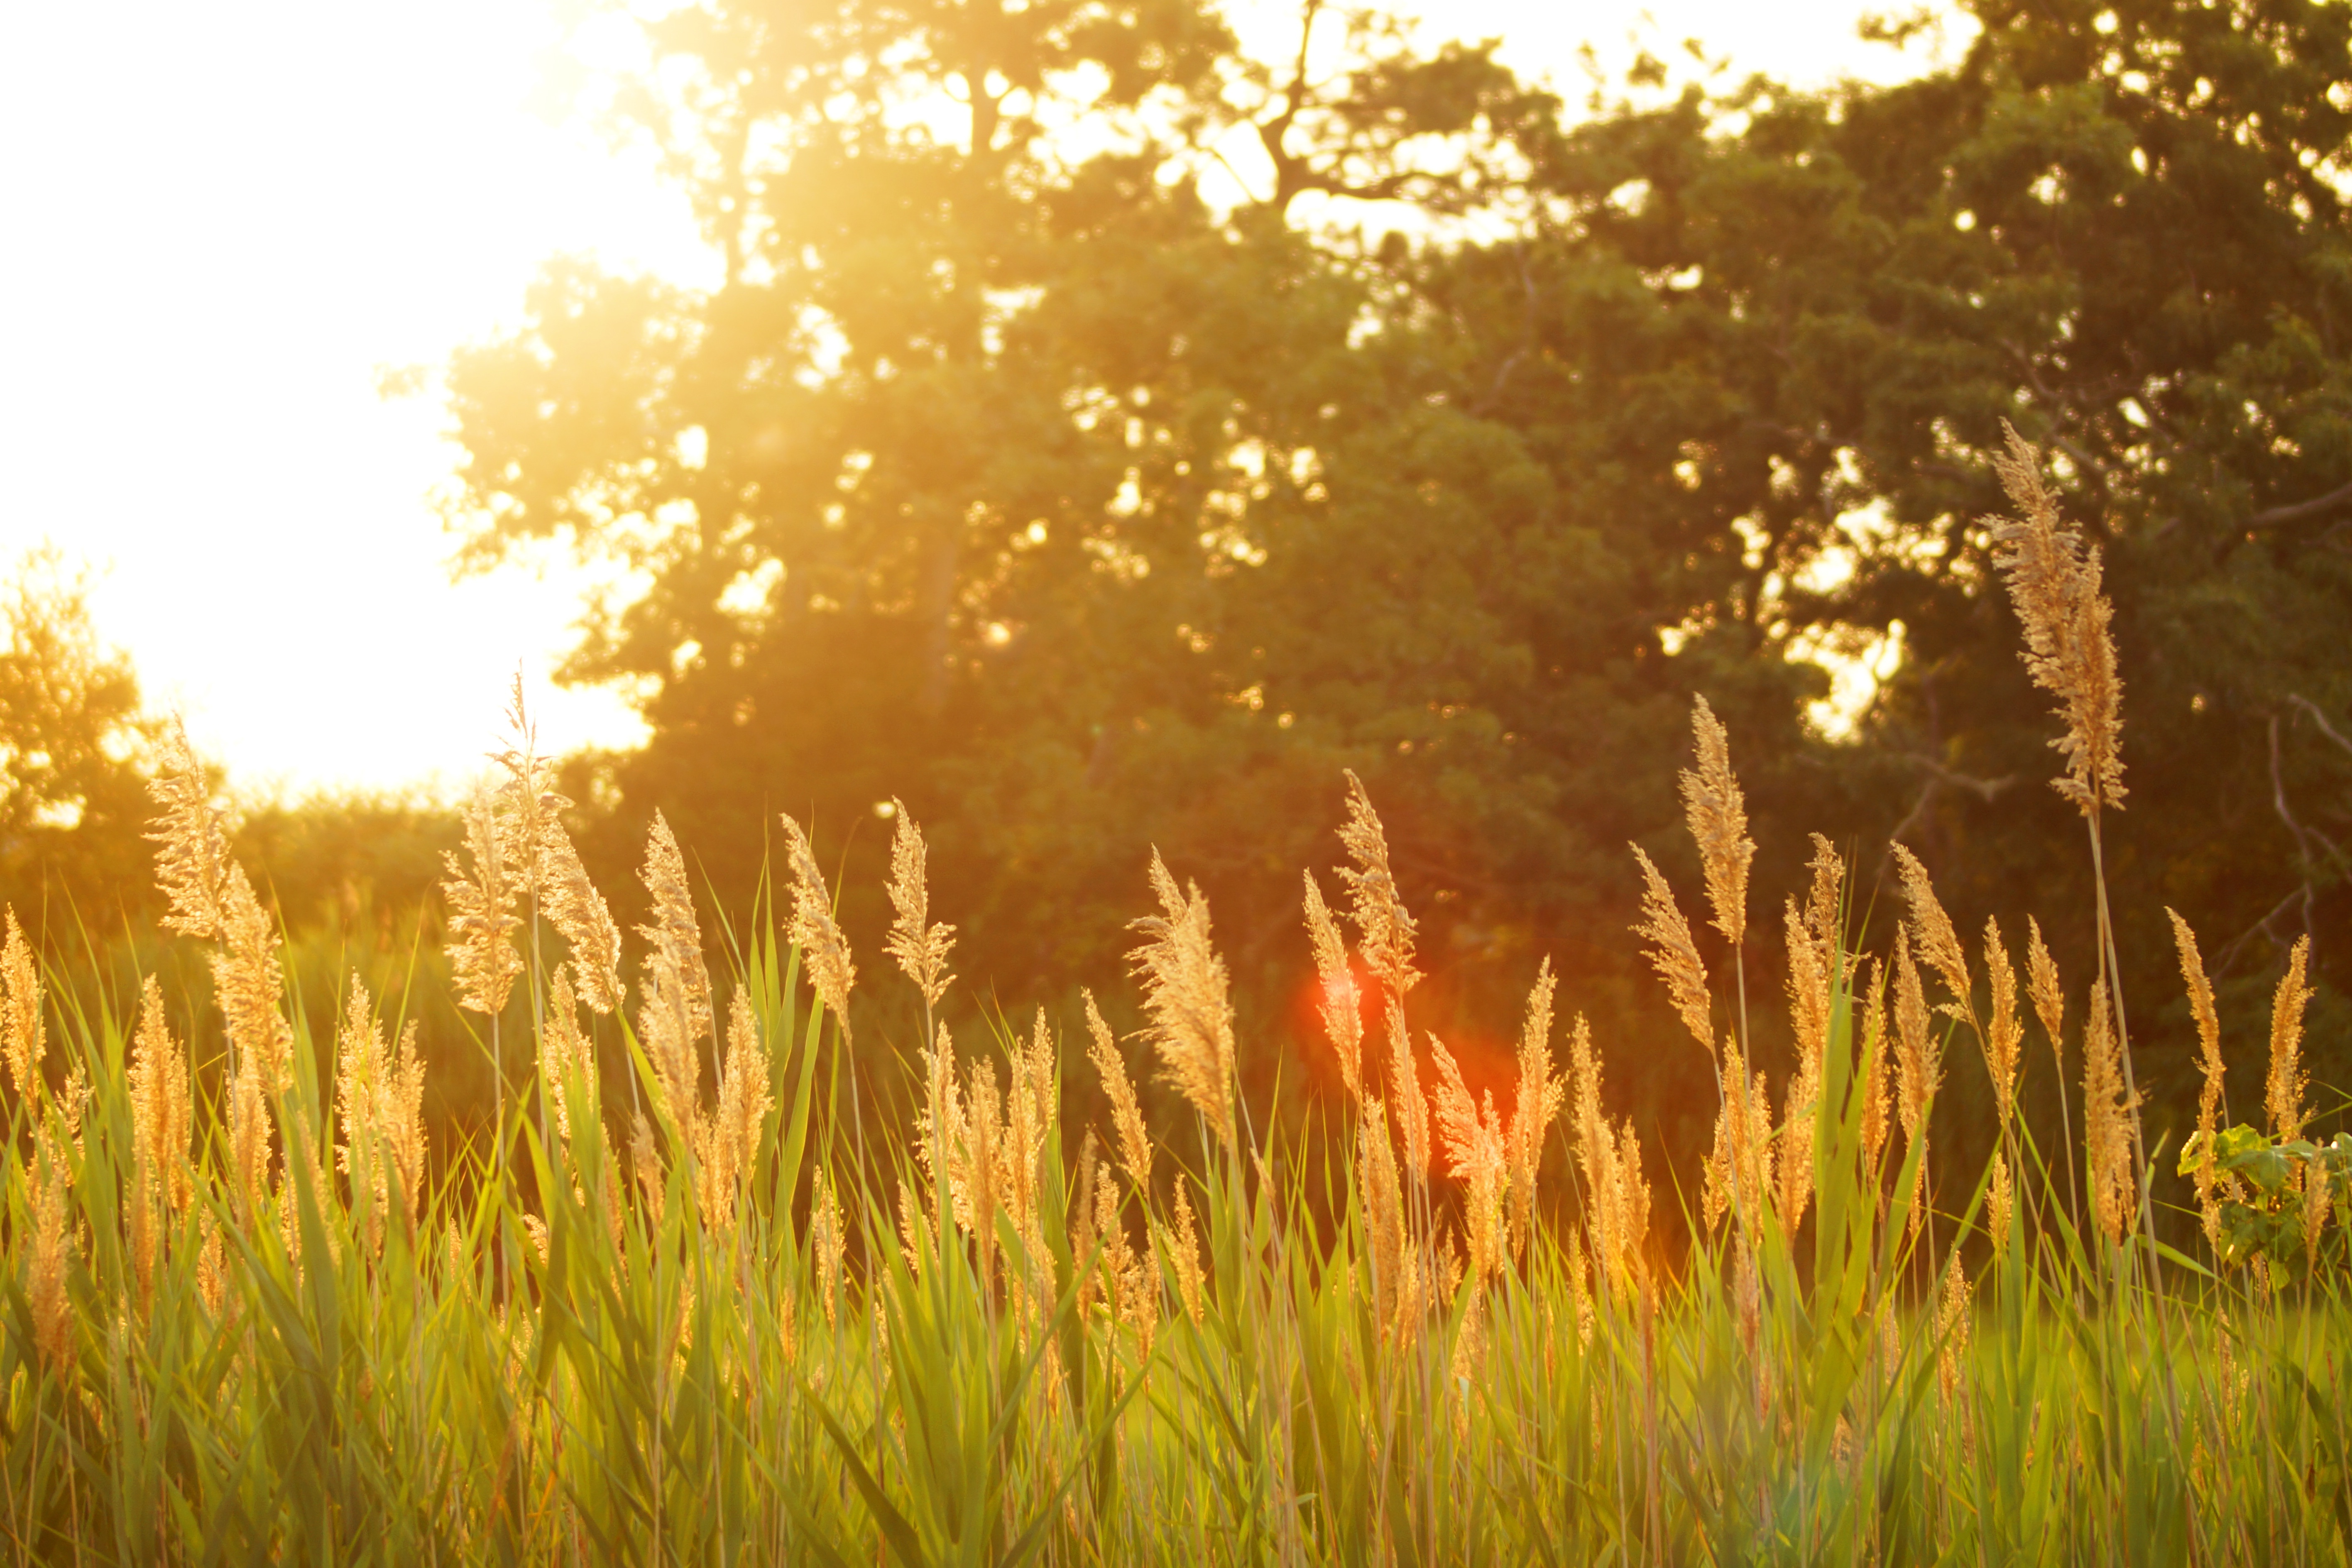
tree, grass, plant, sun, sunrise, sunset, field, meadow, prairie, sunlight, morning, leaf, flower, summer, autumn, season, savanna, grassland, habitat, natural environment, atmospheric phenomenon, grass family